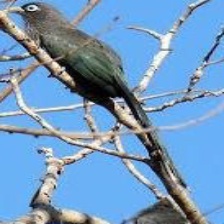
Species: BLUE MALKOHA
Scientific name: CEUTHMOCHARES AEREUS